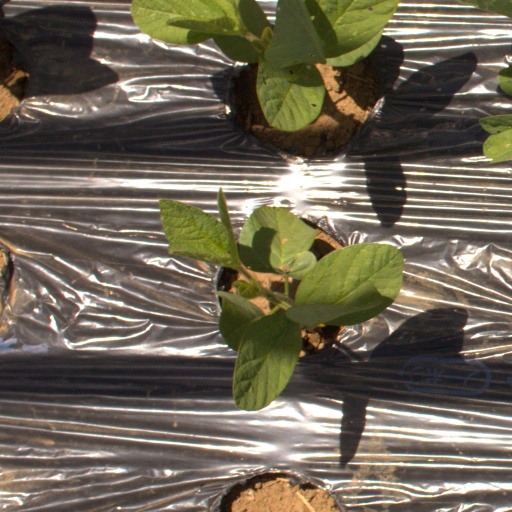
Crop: Jerusalem artichoke